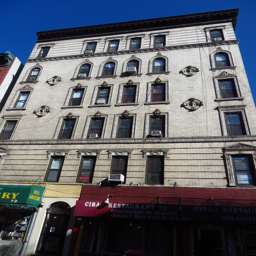
i liked the brickwork and faces on this building